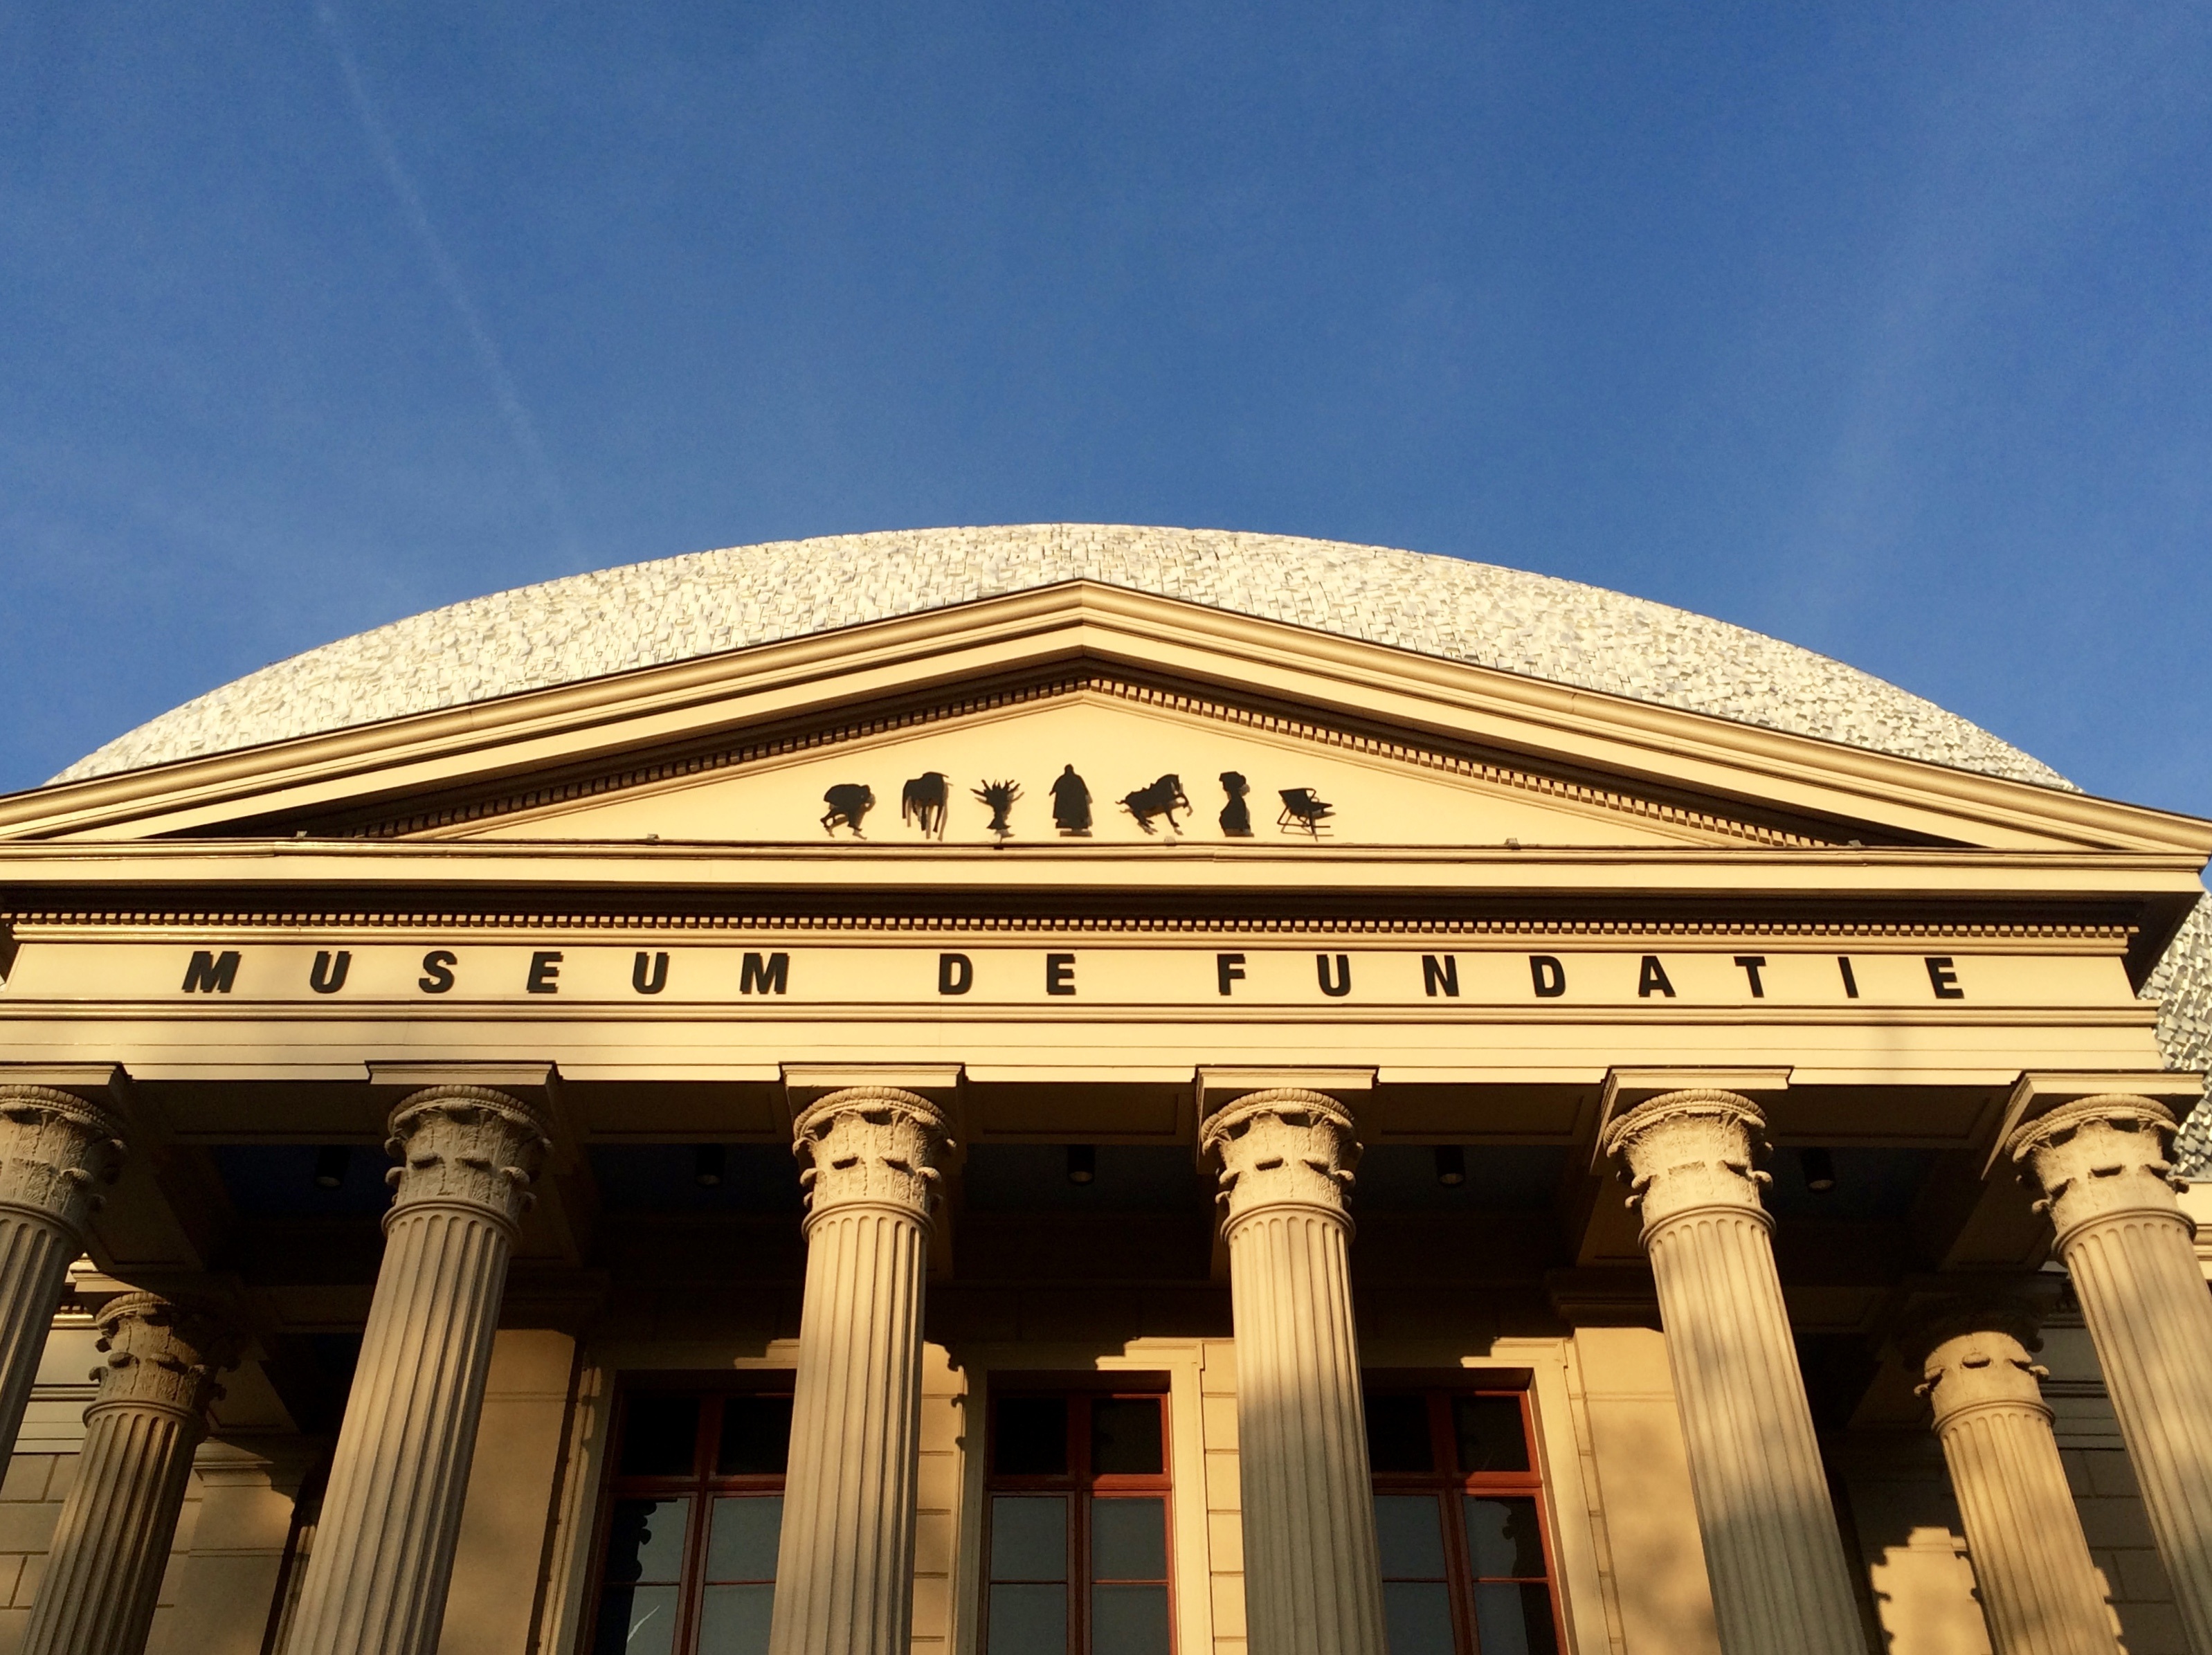
architecture, structure, sun, building, palace, column, opera house, landmark, facade, foundation, dome, ancient rome, zwolle, ancient history, ancient roman architecture